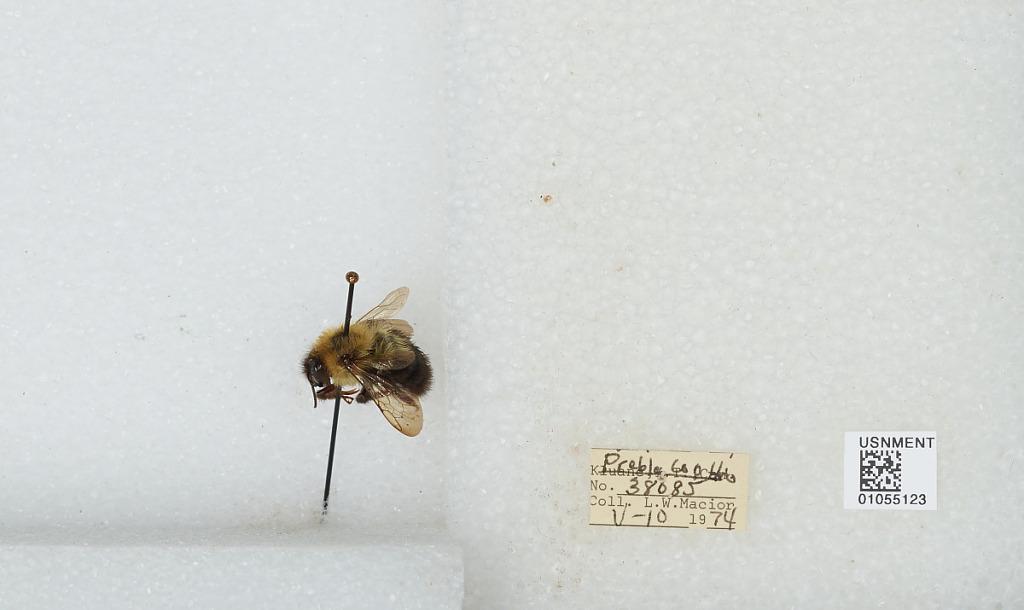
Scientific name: Bombus (Pyrobombus) bimaculatus Cresson
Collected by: L. Macior
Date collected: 1974-5-10
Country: United States
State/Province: Ohio
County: Preble
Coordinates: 39.7778, -84.6897